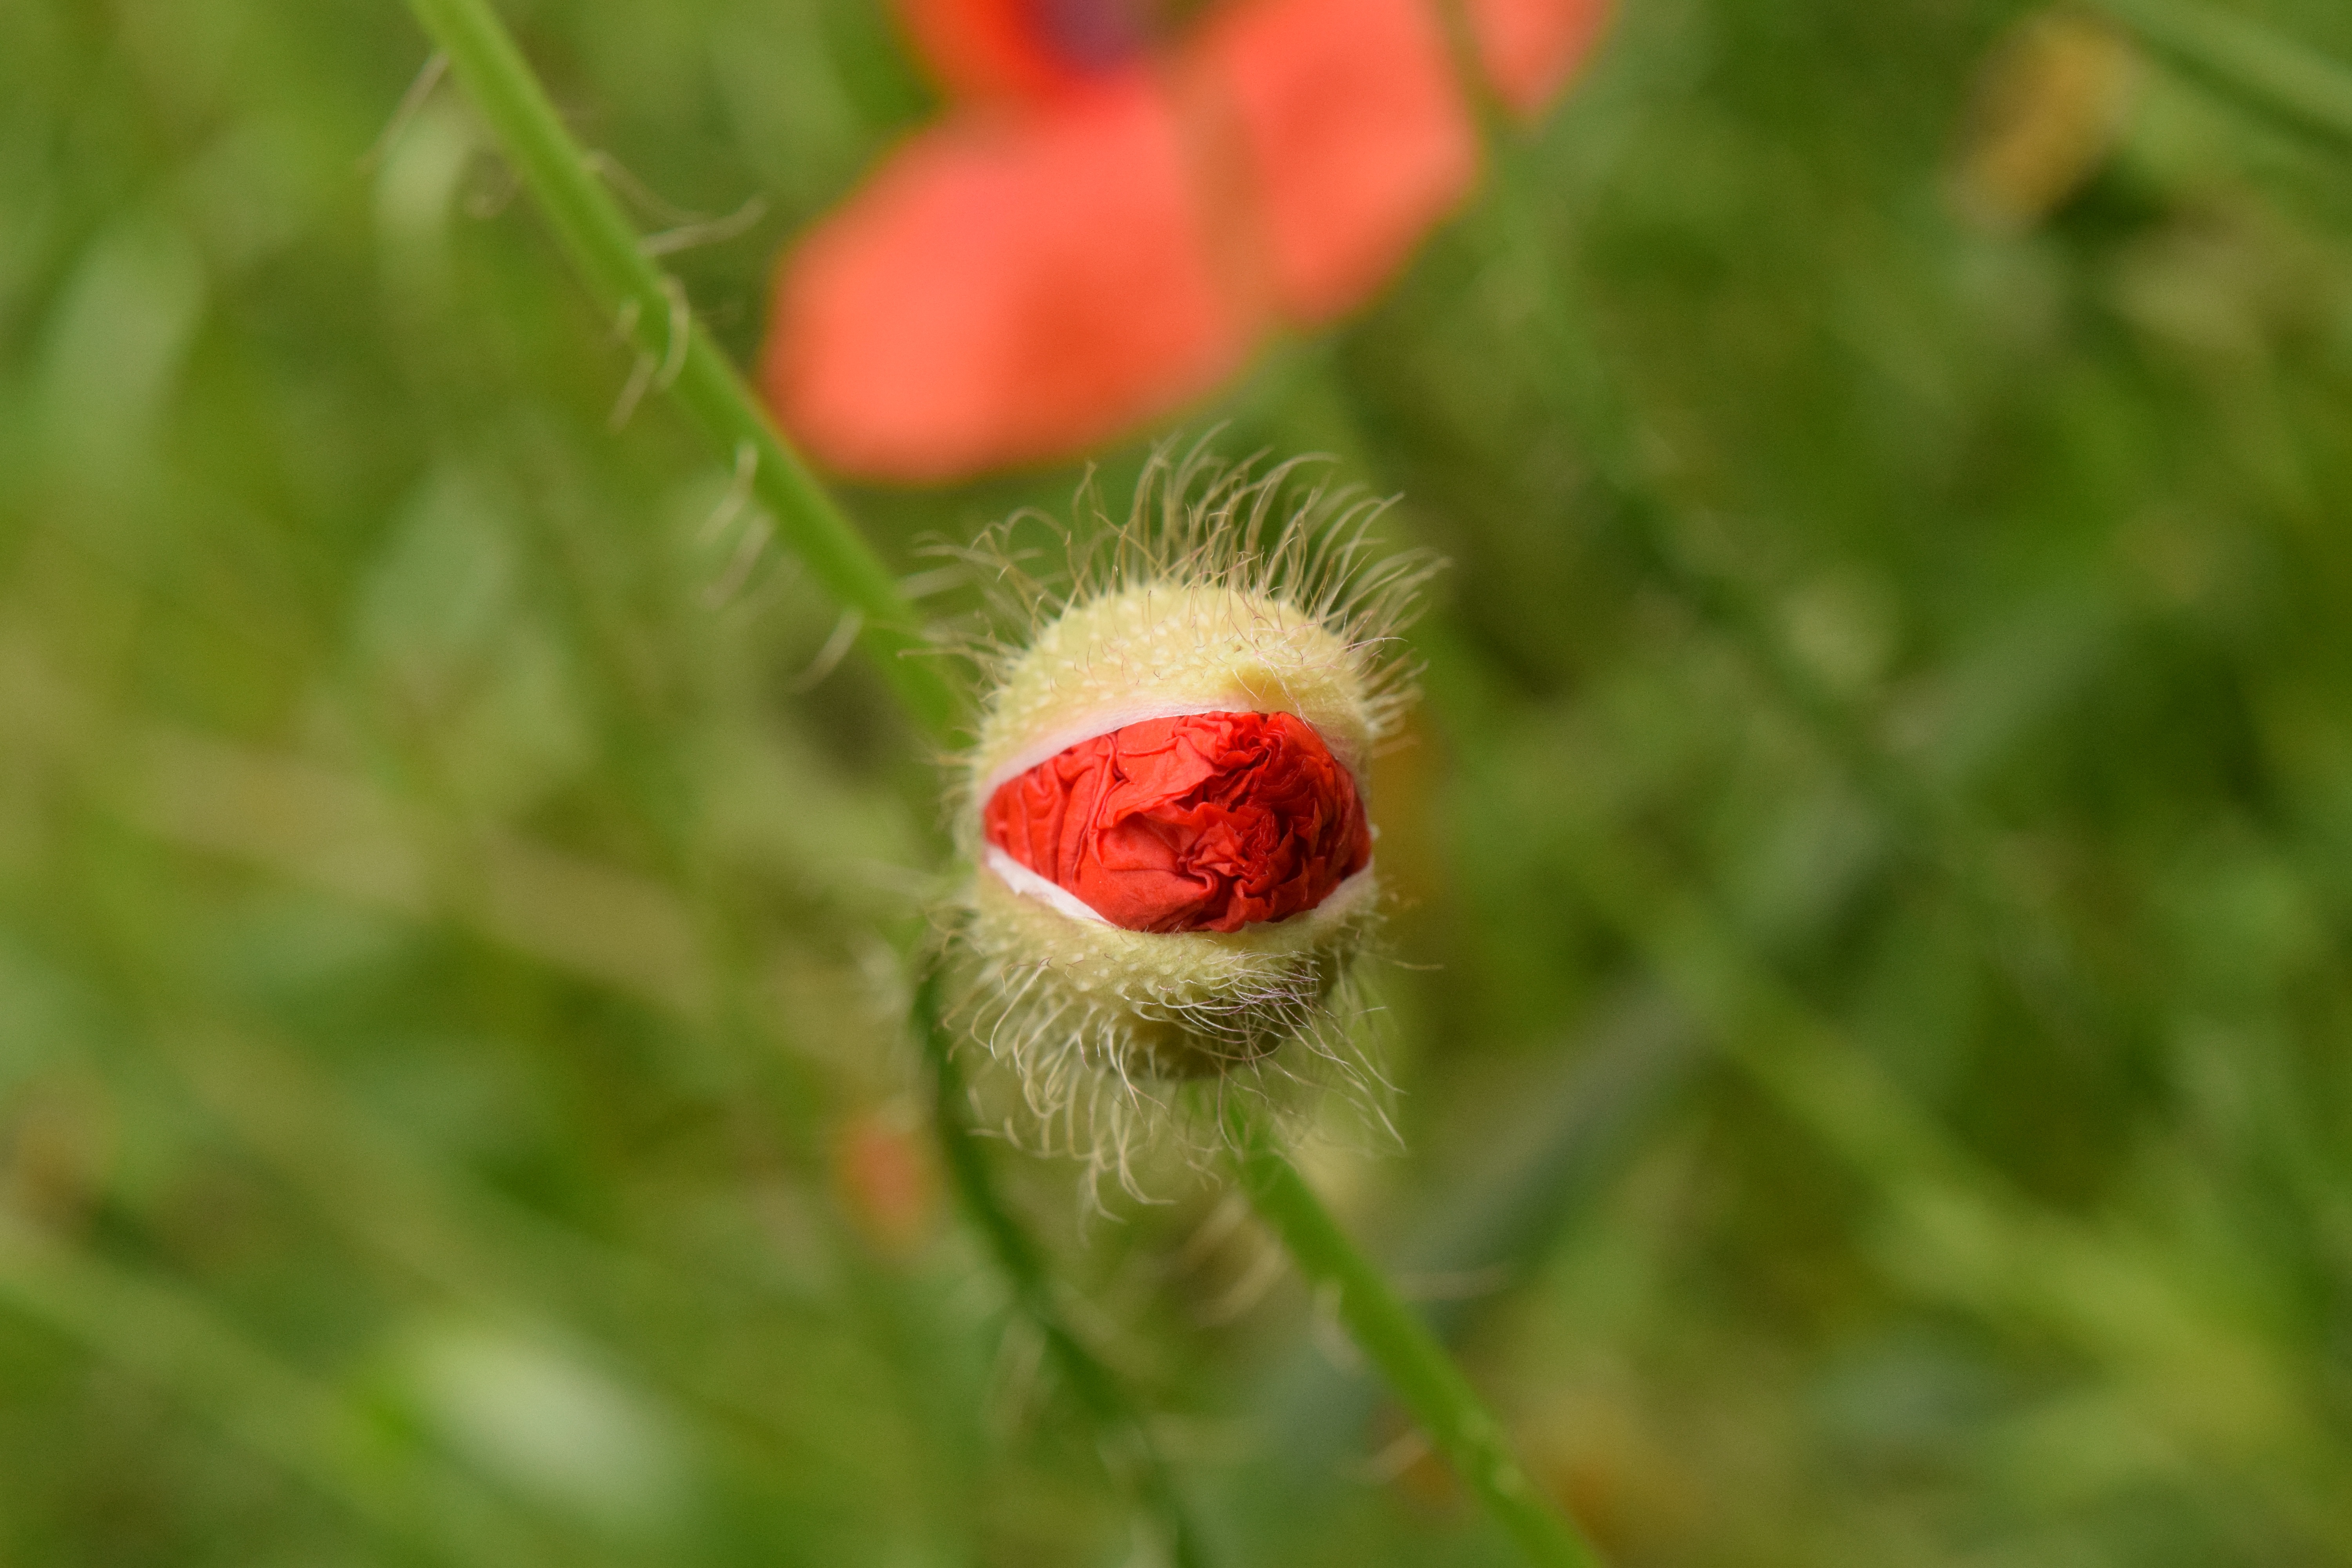
nature, plant, meadow, leaf, flower, petal, green, red, produce, botany, close, flora, wildflower, close up, background, poppy, bud, macro photography, flowering plant, daisy family, poppy bud, breaking up bud, plant stem, land plant, poppy family